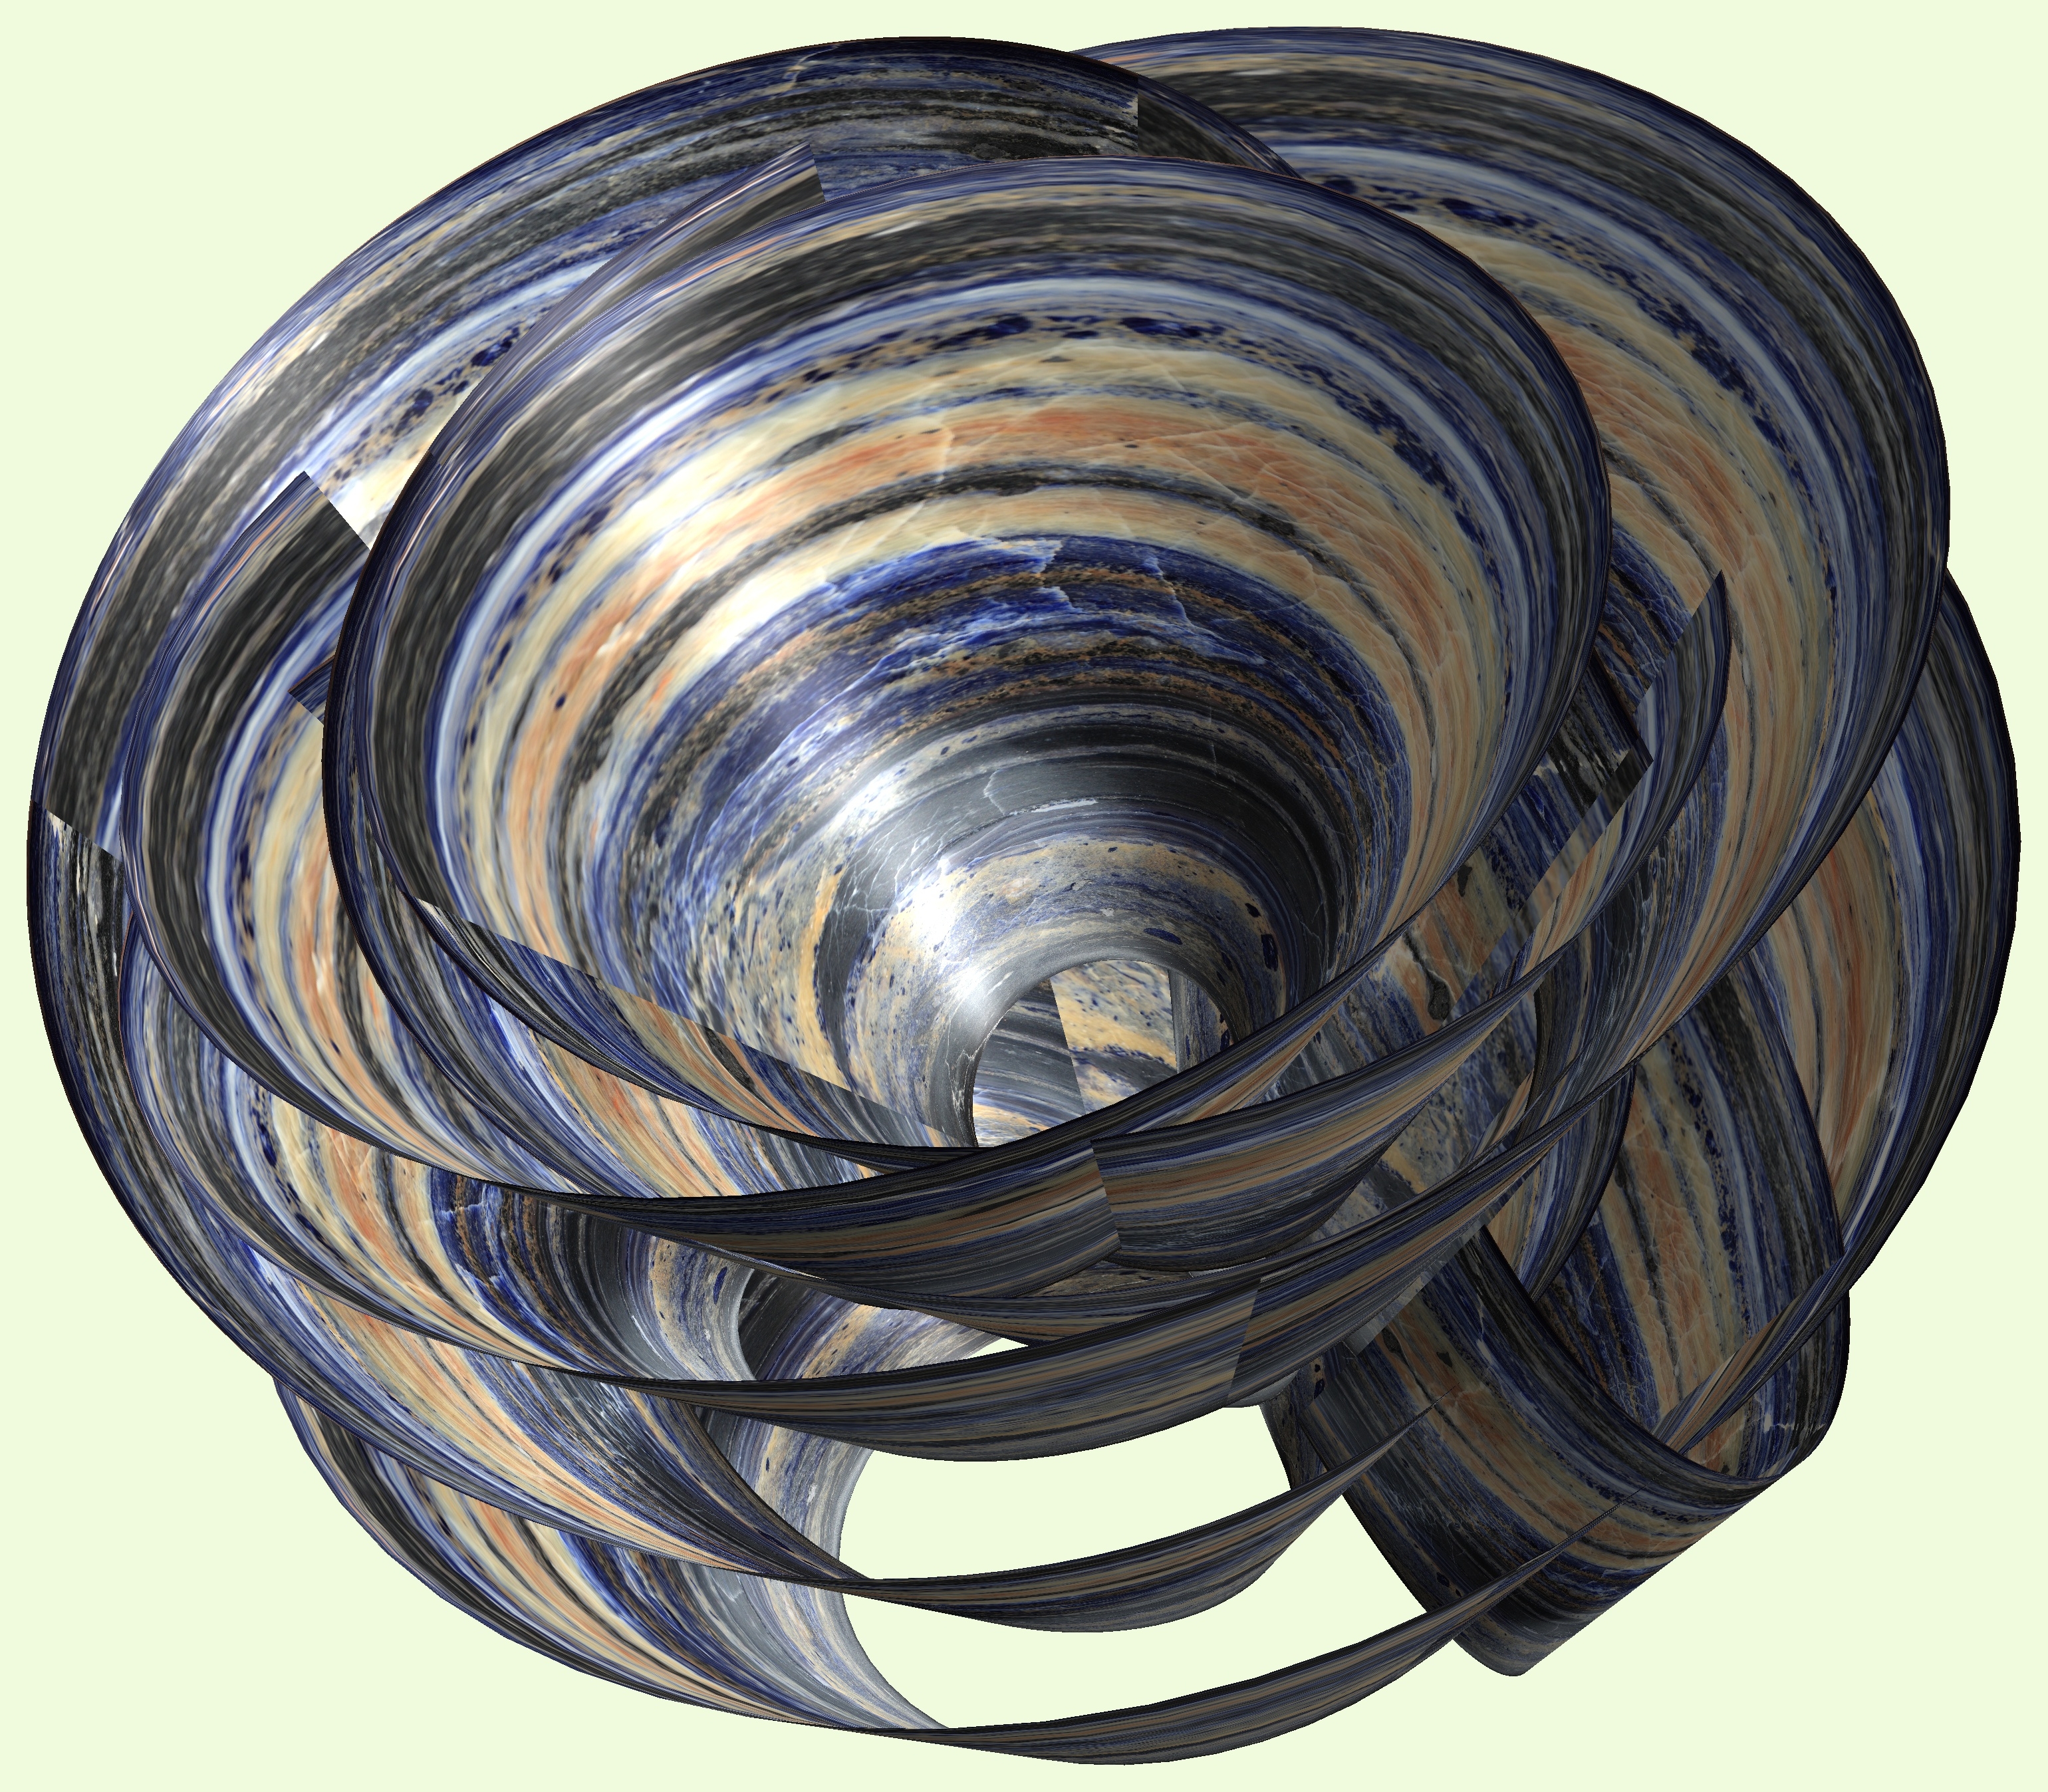
structure, texture, spiral, pattern, circle, figure, design, symmetry, 3d, graphic, torus, mathematica, cg, parametricplot3d, code, program, algorithm, abstruct, mapping, man made object